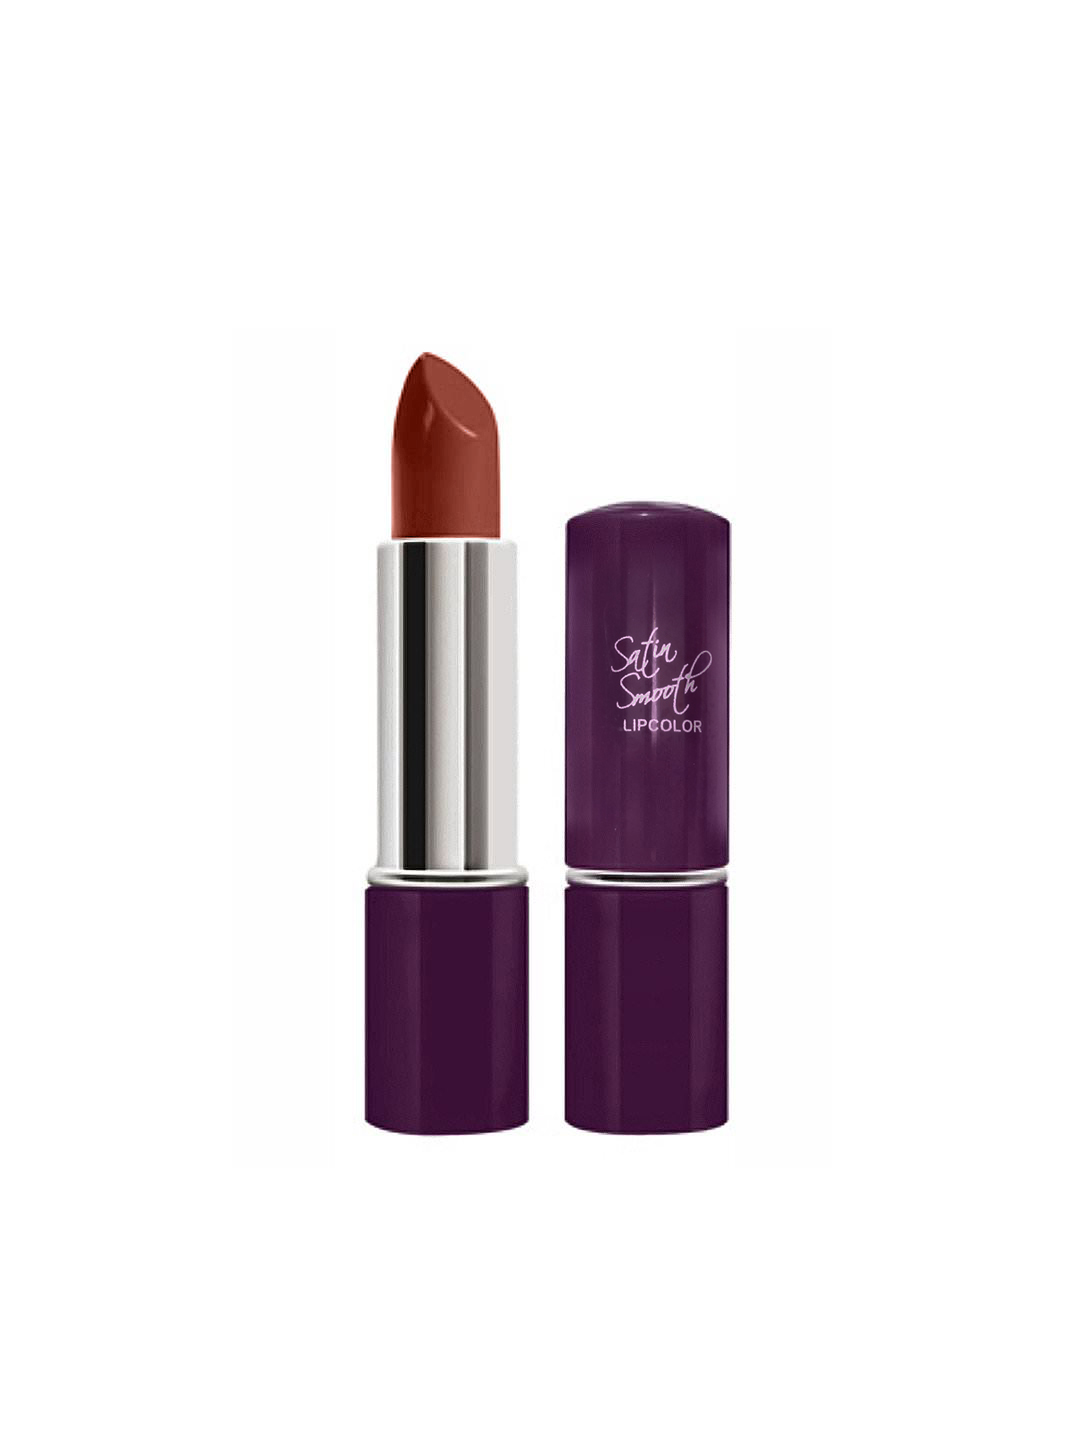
Streetwear Satin Smooth Fruity Fawn Lipcolor 25
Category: Personal Care / Lips / Lipstick
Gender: Women
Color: Brown
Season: Spring 2017
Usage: Casual